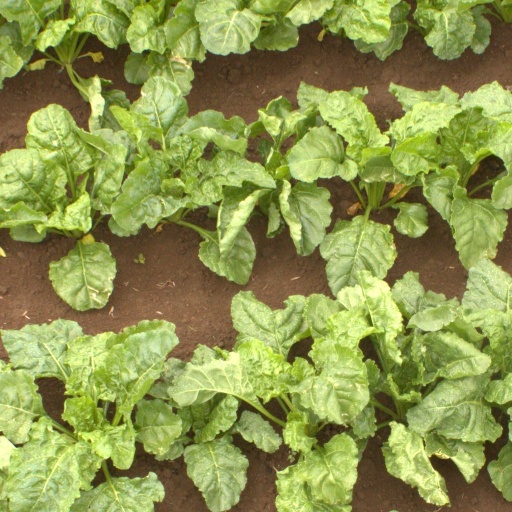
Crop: sugar beet